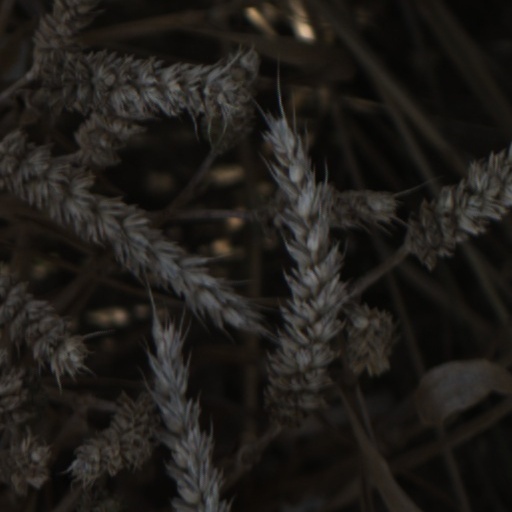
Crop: wheat